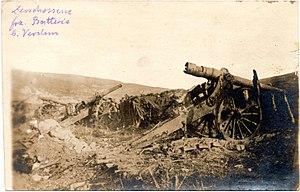
La bataille de Verdun est une bataille qui s'est déroulée du 21 février au 18 décembre 1916 dans la région de Verdun en Lorraine, durant la Première Guerre mondiale. Elle a opposé les armées françaises et allemandes.